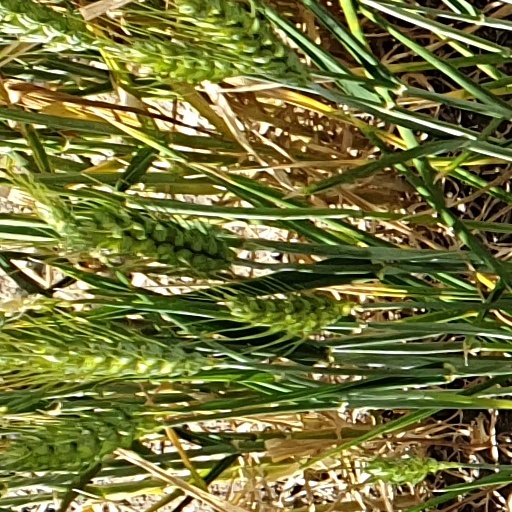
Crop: wheat